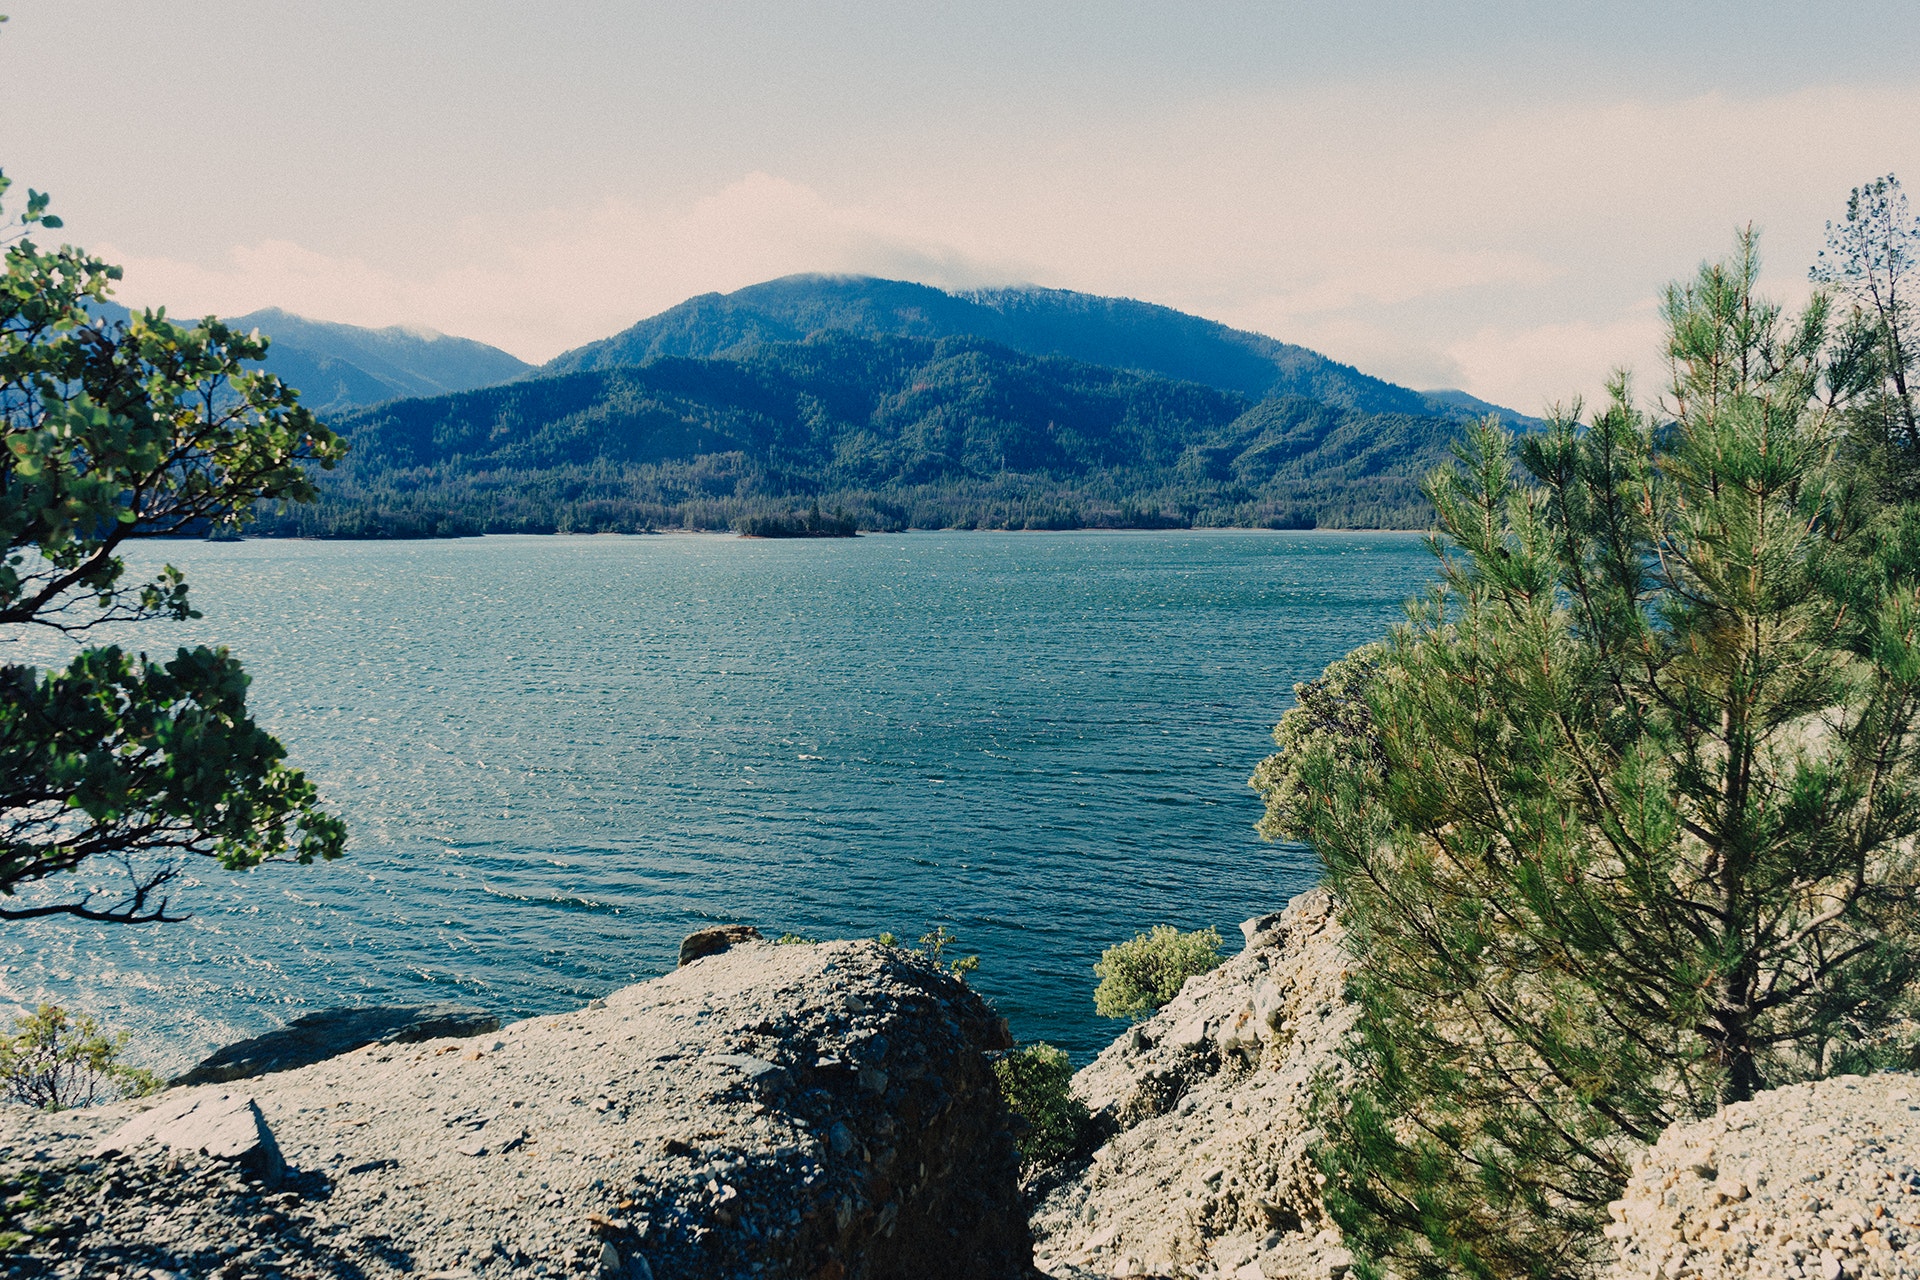
body of water, nature, lake, sky, water, mountain, wilderness, tree, sea, water resources, coast, reservoir, highland, shore, bay, coastal and oceanic landforms, lake district, loch, sound, national park, mountain range, inlet, hill, vacation, promontory, hill station, river, landscape, summer, rock, tourism, ocean, bank, cloud, mount scenery, plant, fell, horizon, fjord, ridge, road, cove, headland, forest, state park